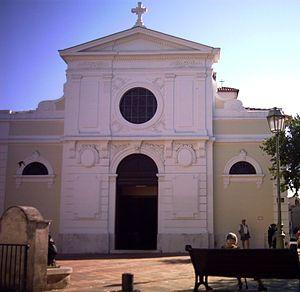
Saint-Loup est un quartier du 10ᵉ arrondissement de Marseille.